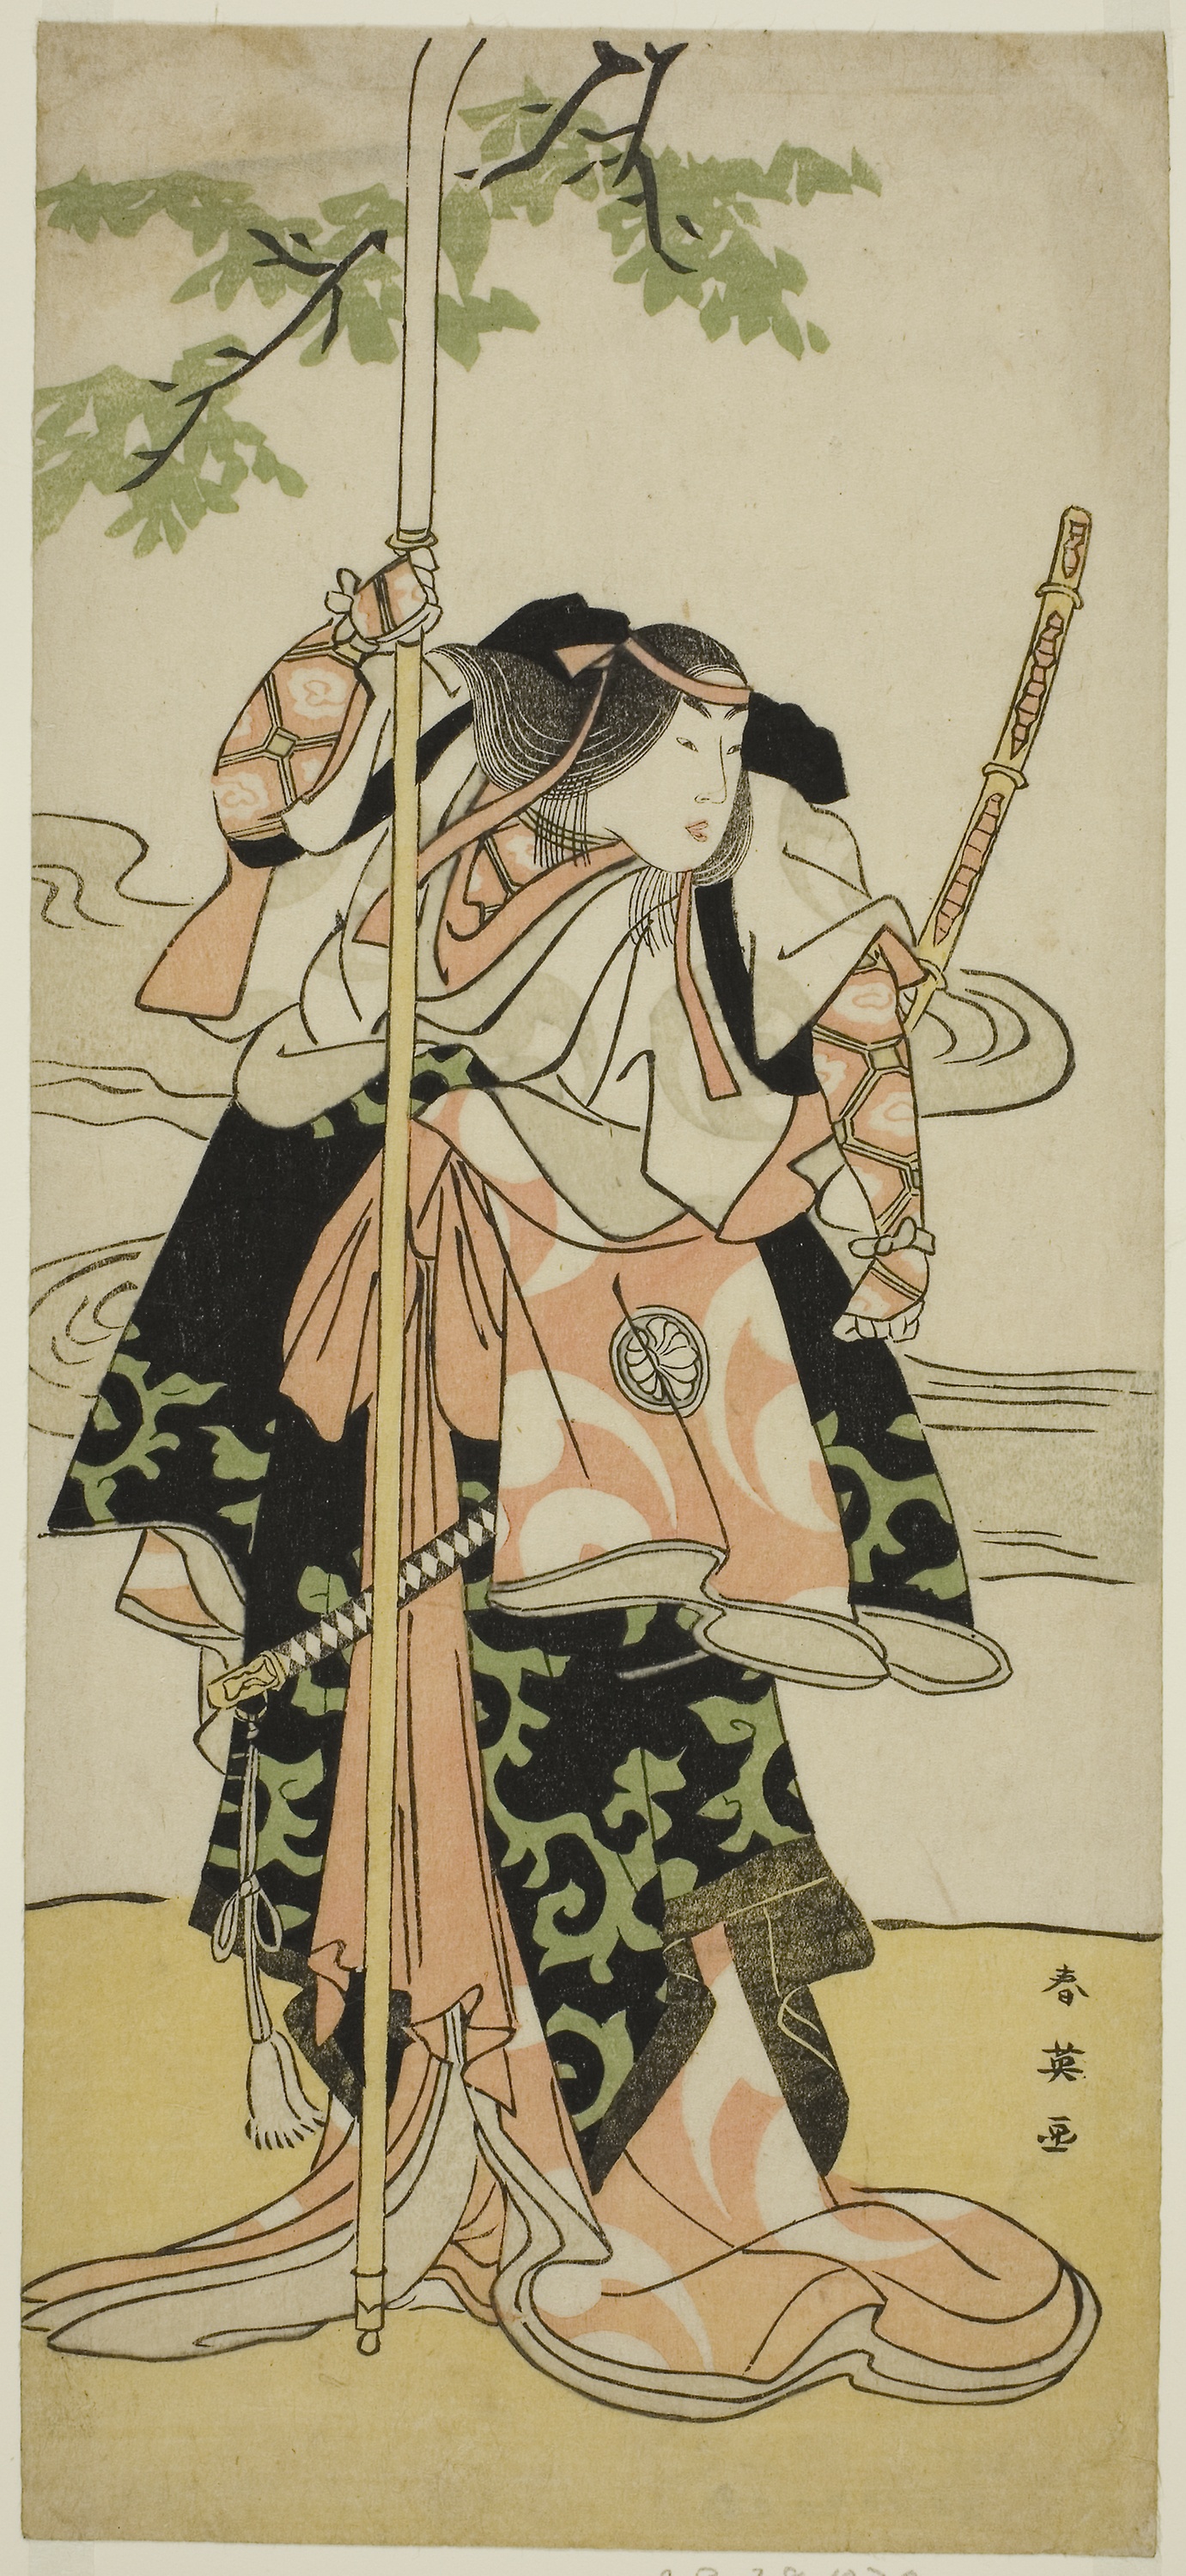
art, fictional character, illustration, costume design, printmaking, fiction